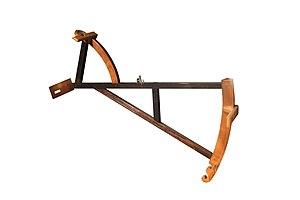
Le quartier de Davis ou quartier Anglais est un ancien instrument de mesure angulaire employé dans la marine, à bord des navires, pour faire le point en mer. Cet instrument a succédé au quadrant de navigation.